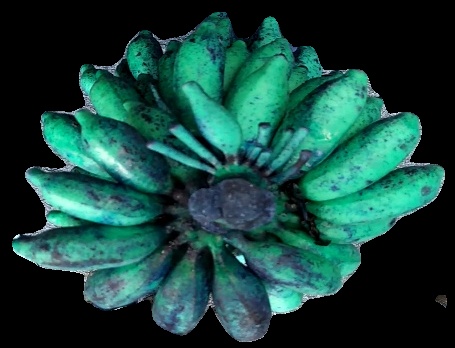
Variety: rasbale
Grade: grade3